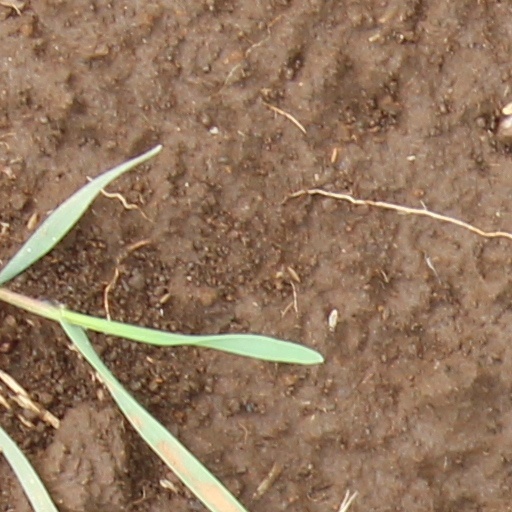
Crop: wheat